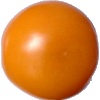
Label: yellow_tomato